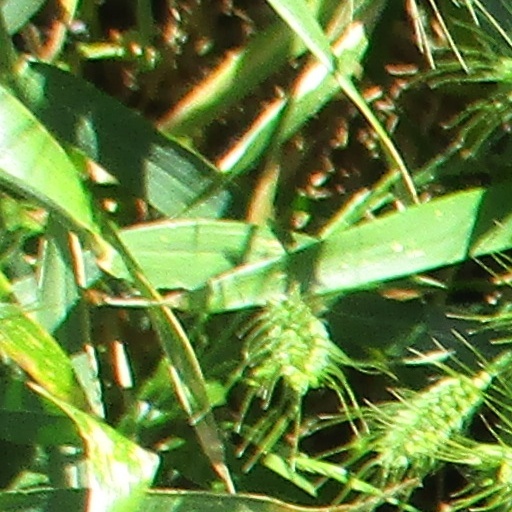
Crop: wheat